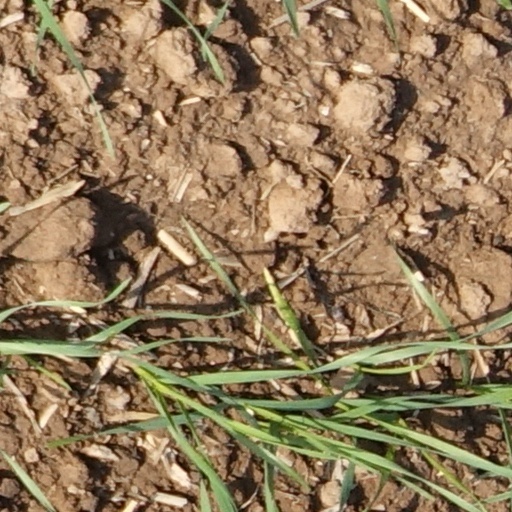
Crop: wheat